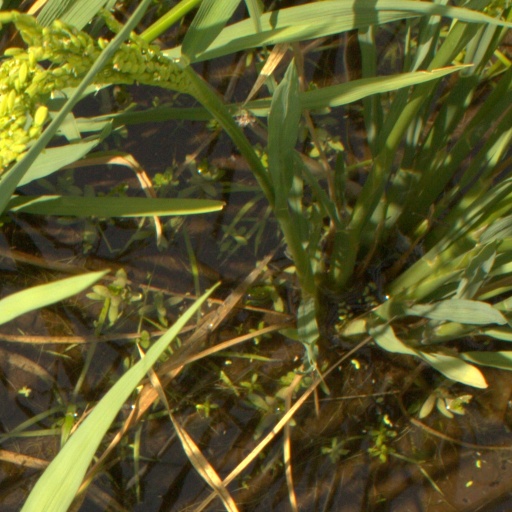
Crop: rice